Describe the emotion expressed in this image:  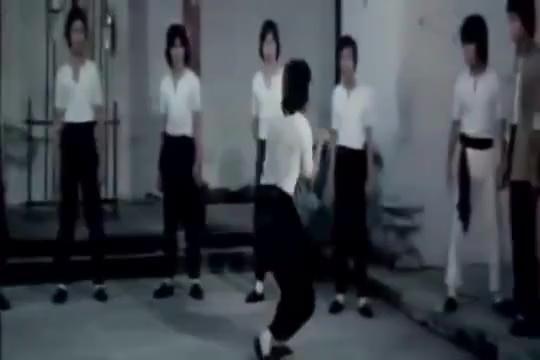
This person displays Fear, valence and arousal with low intensity.